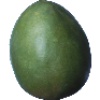
Label: Mango 1